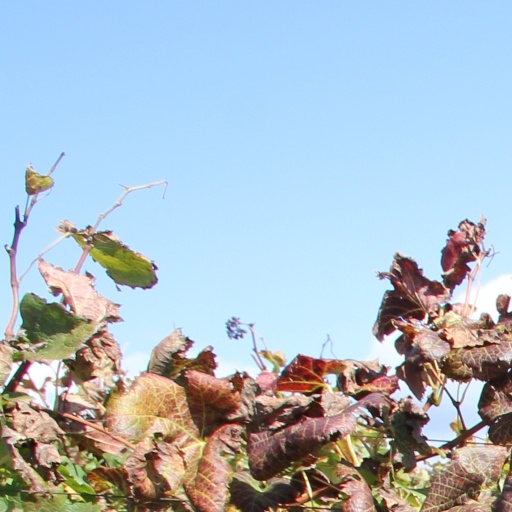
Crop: grape